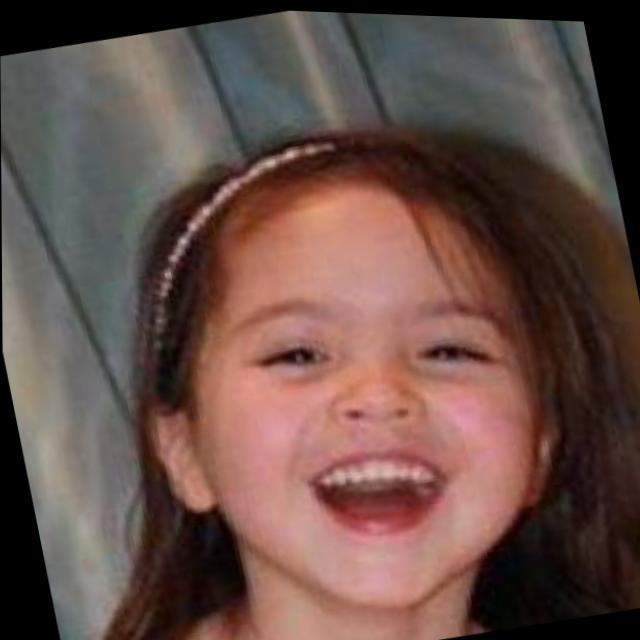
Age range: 0-12